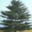
Label: pine_tree